Joshua Kimmich

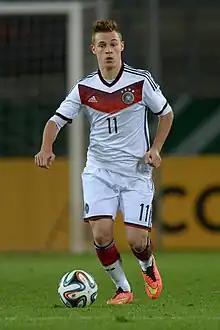
Kimmich with Germany's under-19 squad in 2014

On 17 May 2016, Kimmich was named in Germany's preliminary 27-man squad for UEFA Euro 2016. On 29 May, he made his international debut in a 3–1 home friendly defeat against Slovakia. On 31 May, Kimmich was named in the final 23-man squad and given the shirt number 21. On 21 June, Kimmich was selected to start for Germany in their final Group C match against Northern Ireland, replacing Benedikt Höwedes at right-back. Kimmich remained Germany's first-choice right-back as they reached the semi-finals and was named in UEFA's Team of the Tournament.